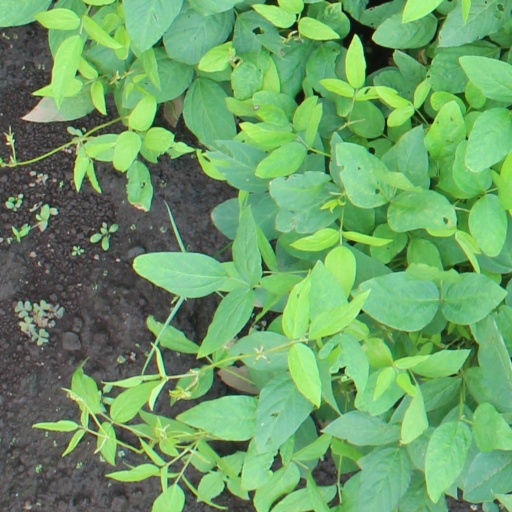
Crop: soybean